Martin Khor

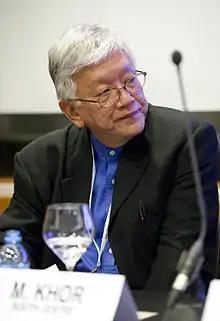
Martin Khor (2012)

Martin Khor Kok Peng (November 9, 1951 – 1 April 2020) was the executive director of the South Centre, an intergovernmental organisation of developing countries based in Geneva, from 1 March 2009 to 2018. He replaced Dr. Yash Tandon who was the executive director of the South Centre from 2005 to 2009. Khor was also a journalist, economist and the former Director of the Third World Network, which is based in Penang, Malaysia.